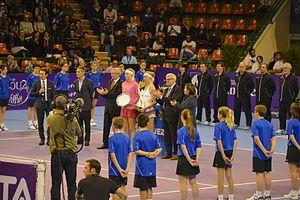
Remise des prix du tableau de simple de l'open de tennis de Limoges 2014.
Le tournoi de tennis de Limoges est un tournoi de tennis professionnel féminin. L'édition 2014, classée en catégorie WTA 125, se dispute du 3 au 9 novembre 2014.